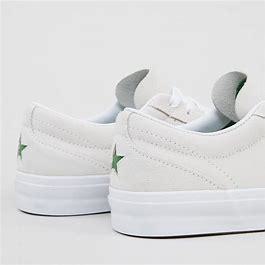
Brand: Converse
Model: One Star Pro